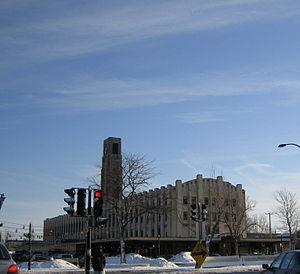
Marché Atwater, Montréal (Sud-Ouest)